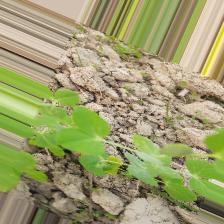
Label: Powdery Mildew